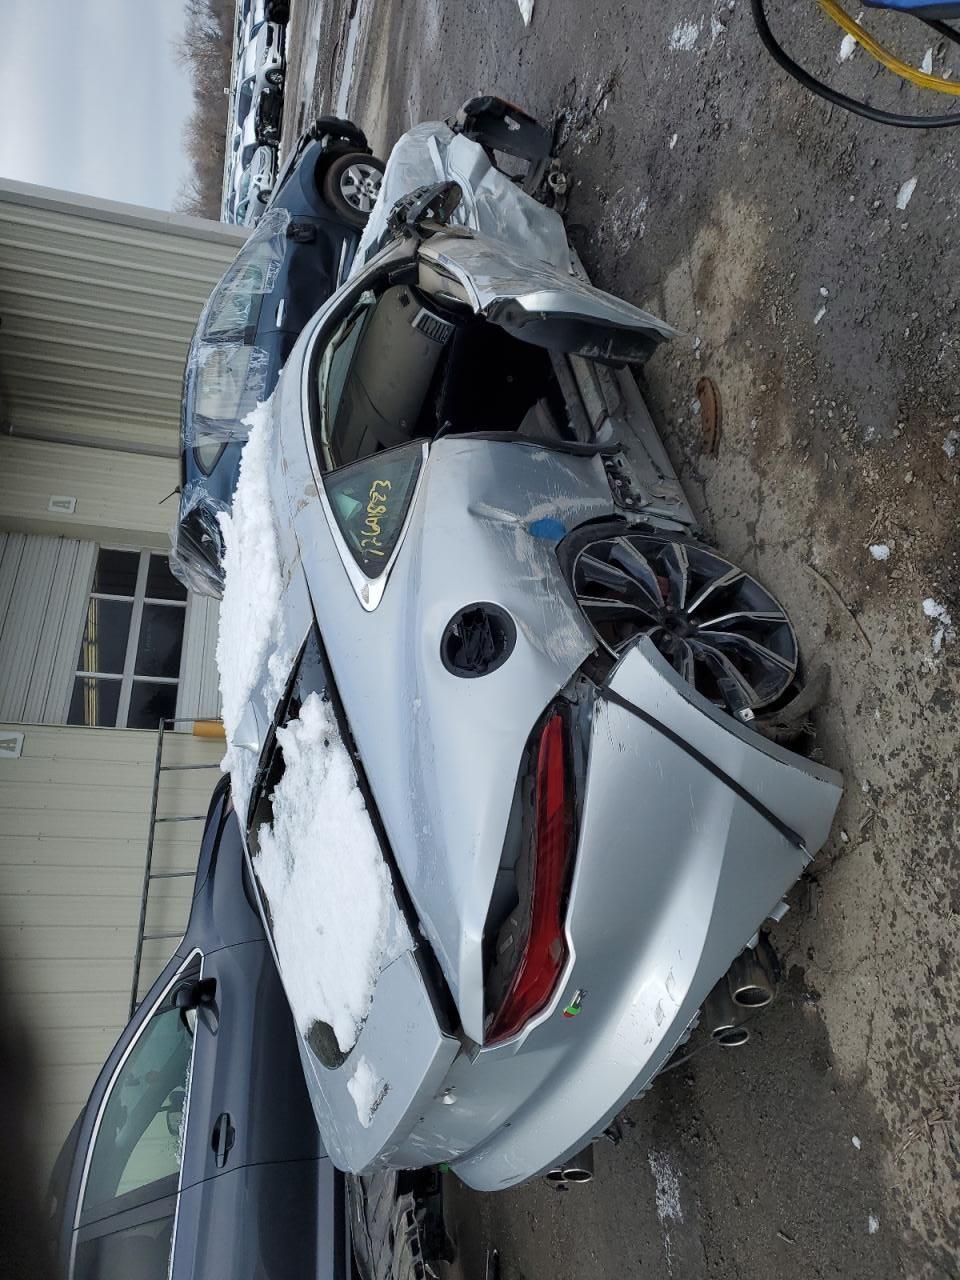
Aucun dommage détecté.
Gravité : aucun